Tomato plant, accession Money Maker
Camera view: horizontal (90 deg, fisheye); turntable rotation: 300 degrees
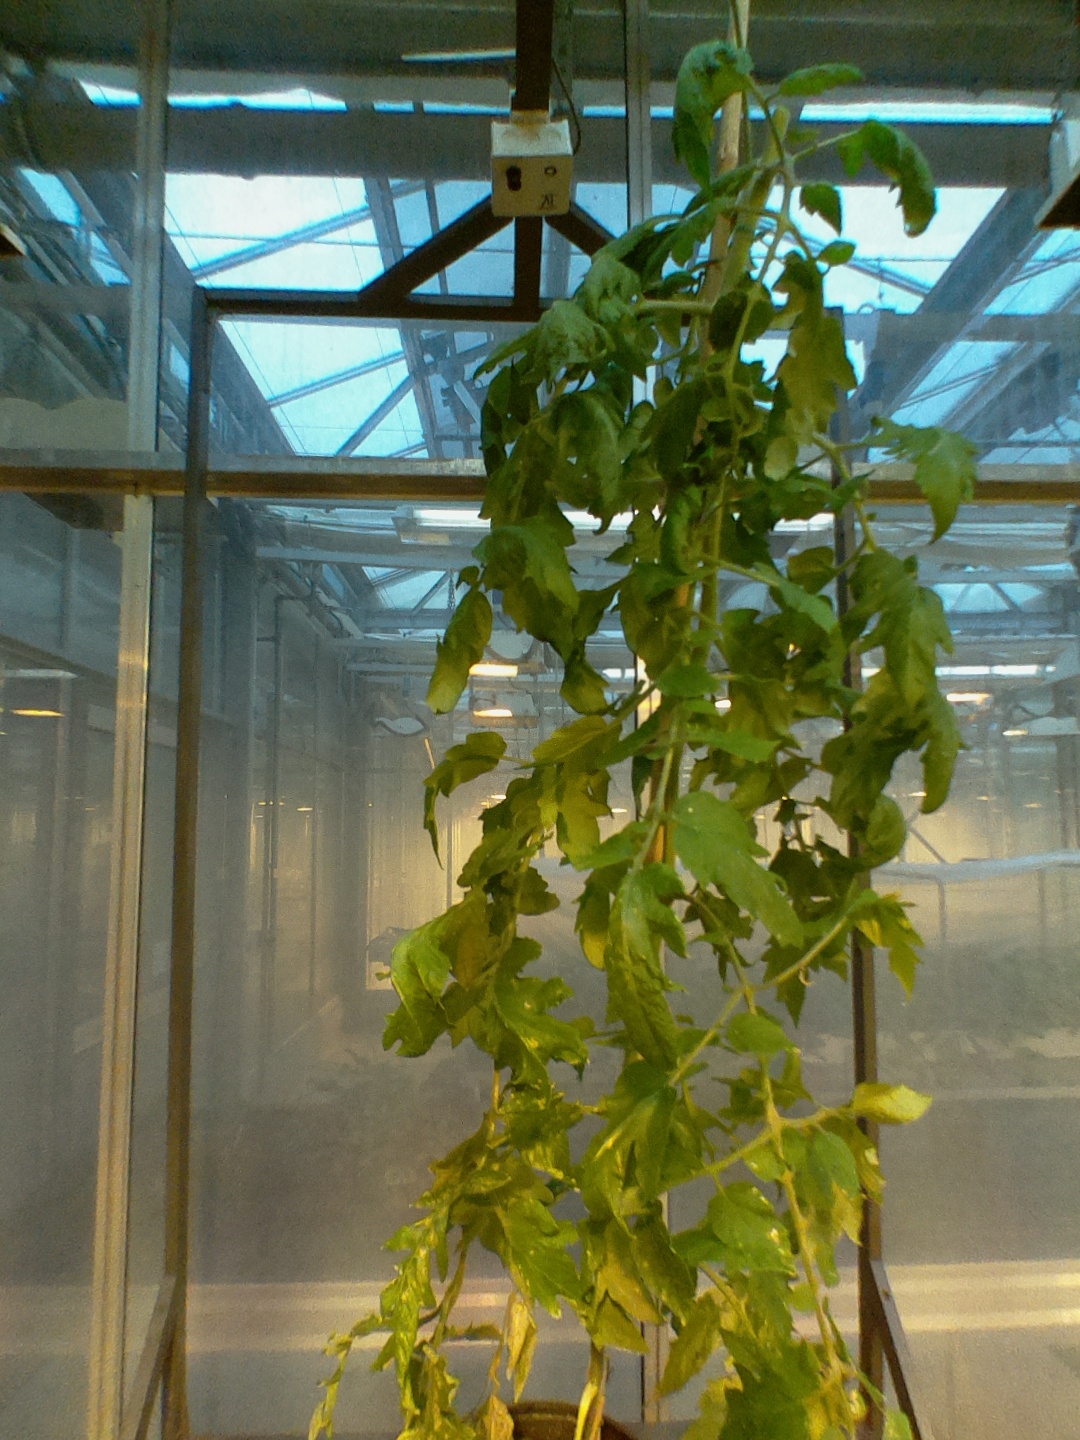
BBCH growth stage 71: 10%-20% of final fruit size